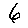
Label: 6